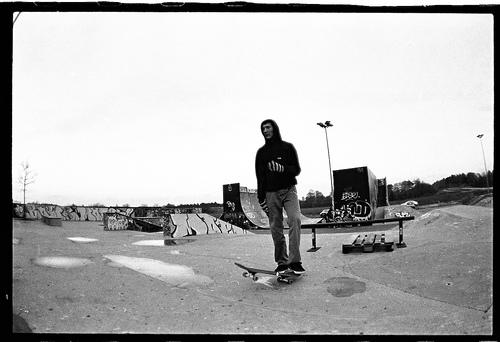
A young man is tilting a skateboard up with his feet.